Seedienst Ostpreußen

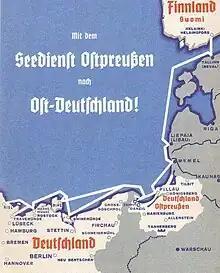
Seedienst-Poster (1936)

The Seedienst Ostpreußen or Sea Service East Prussia was a ferry connection between the German provinces of Pomerania and, later, Schleswig-Holstein and the German exclave of East Prussia from 1920 to 1939.